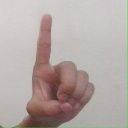
अक्षर: ड